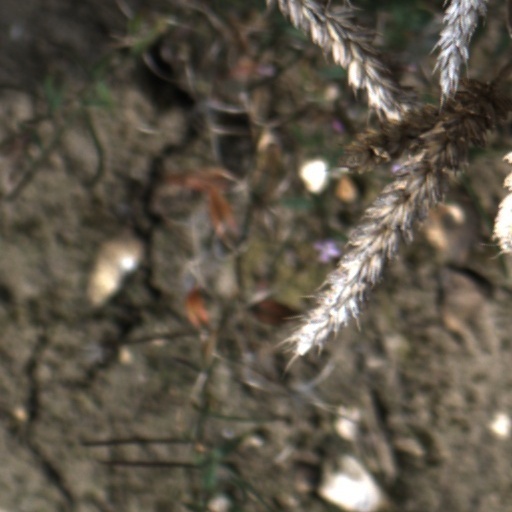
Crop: wheat